Ahmad ibn Tulun

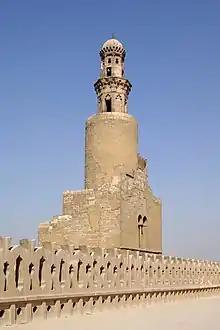
Spiral Minaret of the Mosque of Ibn Tulun in Cairo

Already under Caliph al-Mu'tasim, senior Turkish leaders began being appointed as governors of provinces of the Caliphate as a form of appanage. Thereby they secured immediate access to the province's tax revenue for themselves and their troops, bypassing the civilian bureaucracy. The Turkish generals usually remained close to the centre of power in Samarra, sending deputies to govern in their name. Thus when al-Mu'tazz gave Bakbak charge of Egypt in 868, Bakbak in turn sent his stepson Ahmad as his lieutenant and resident governor. Ahmad ibn Tulun entered Egypt on 27 August 868, and the Egyptian capital, Fustat, on 15 September.